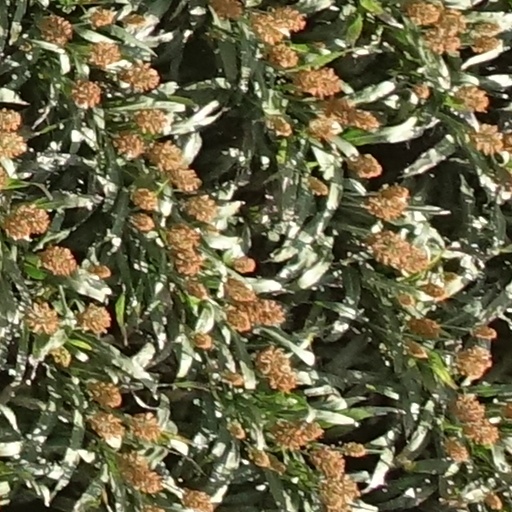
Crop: sorghum